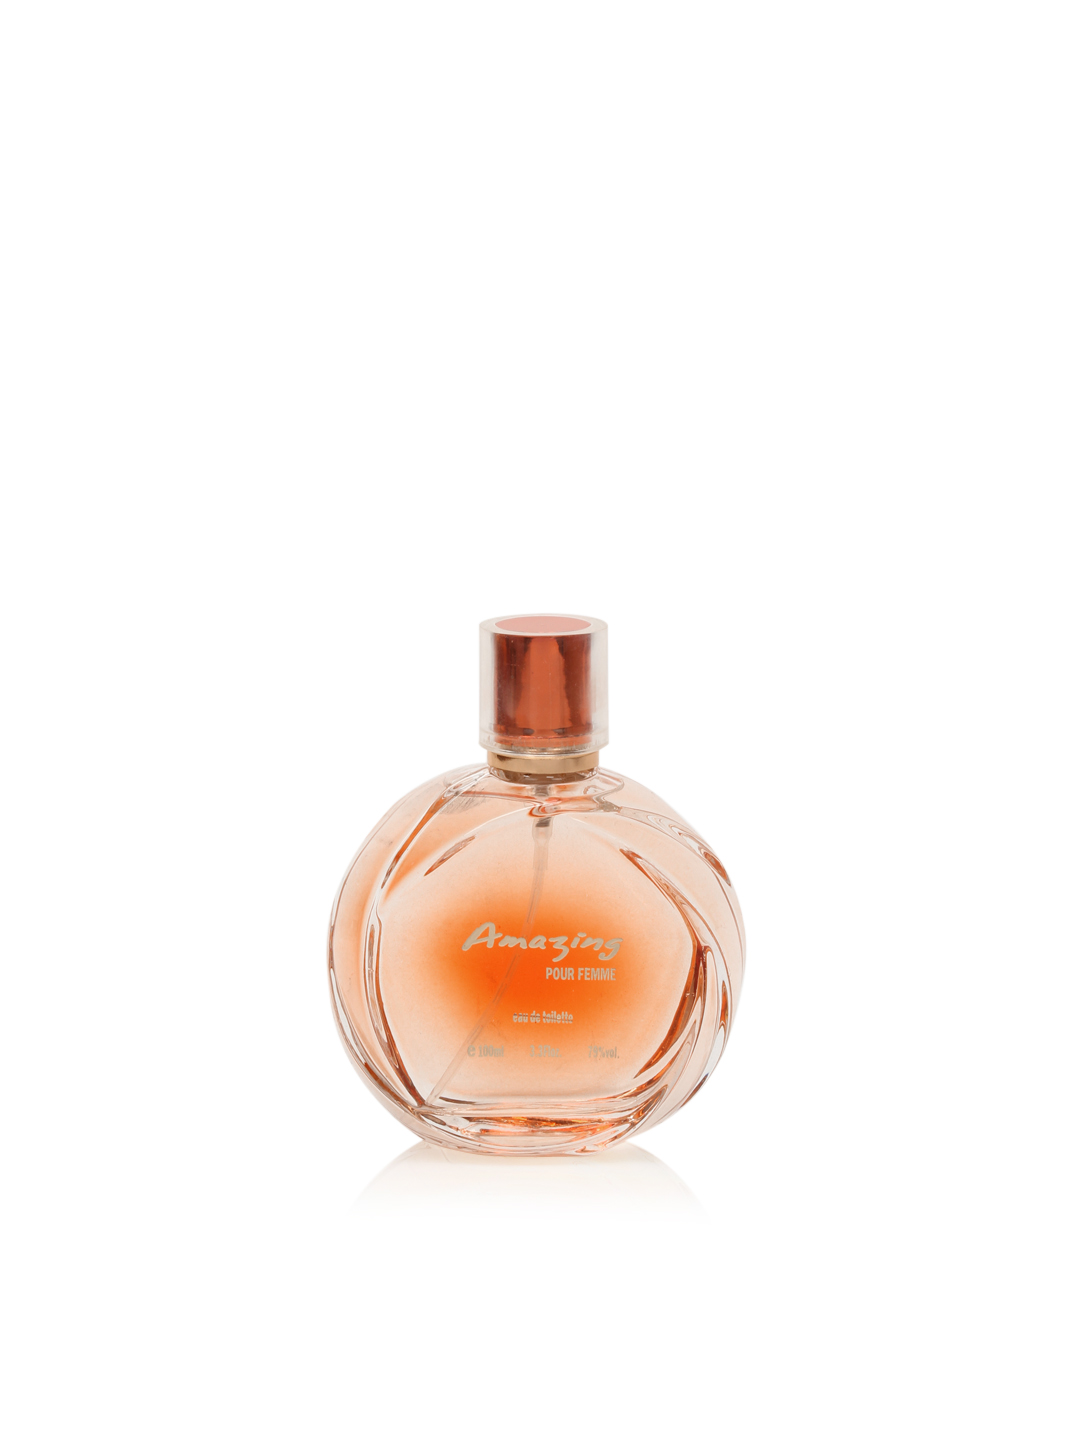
York Women Amazing Perfume
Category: Personal Care / Fragrance / Perfume and Body Mist
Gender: Women
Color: Peach
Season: Spring 2017
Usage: Casual